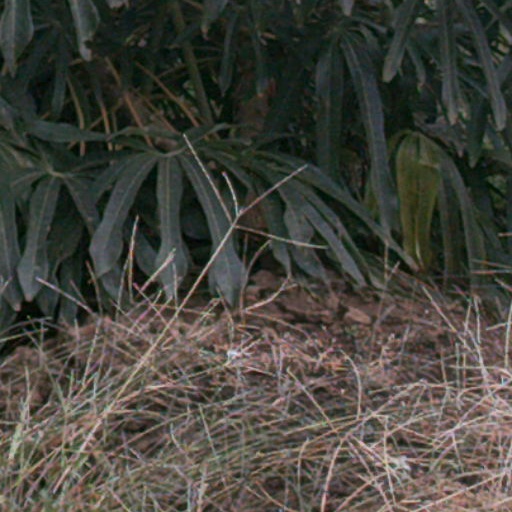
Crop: cassava